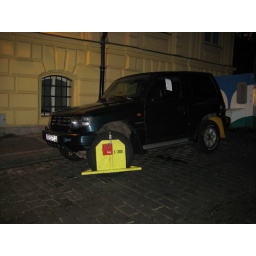
A car with Russian plates and a German trailer got clamped. Not an uncommon sight in Prague